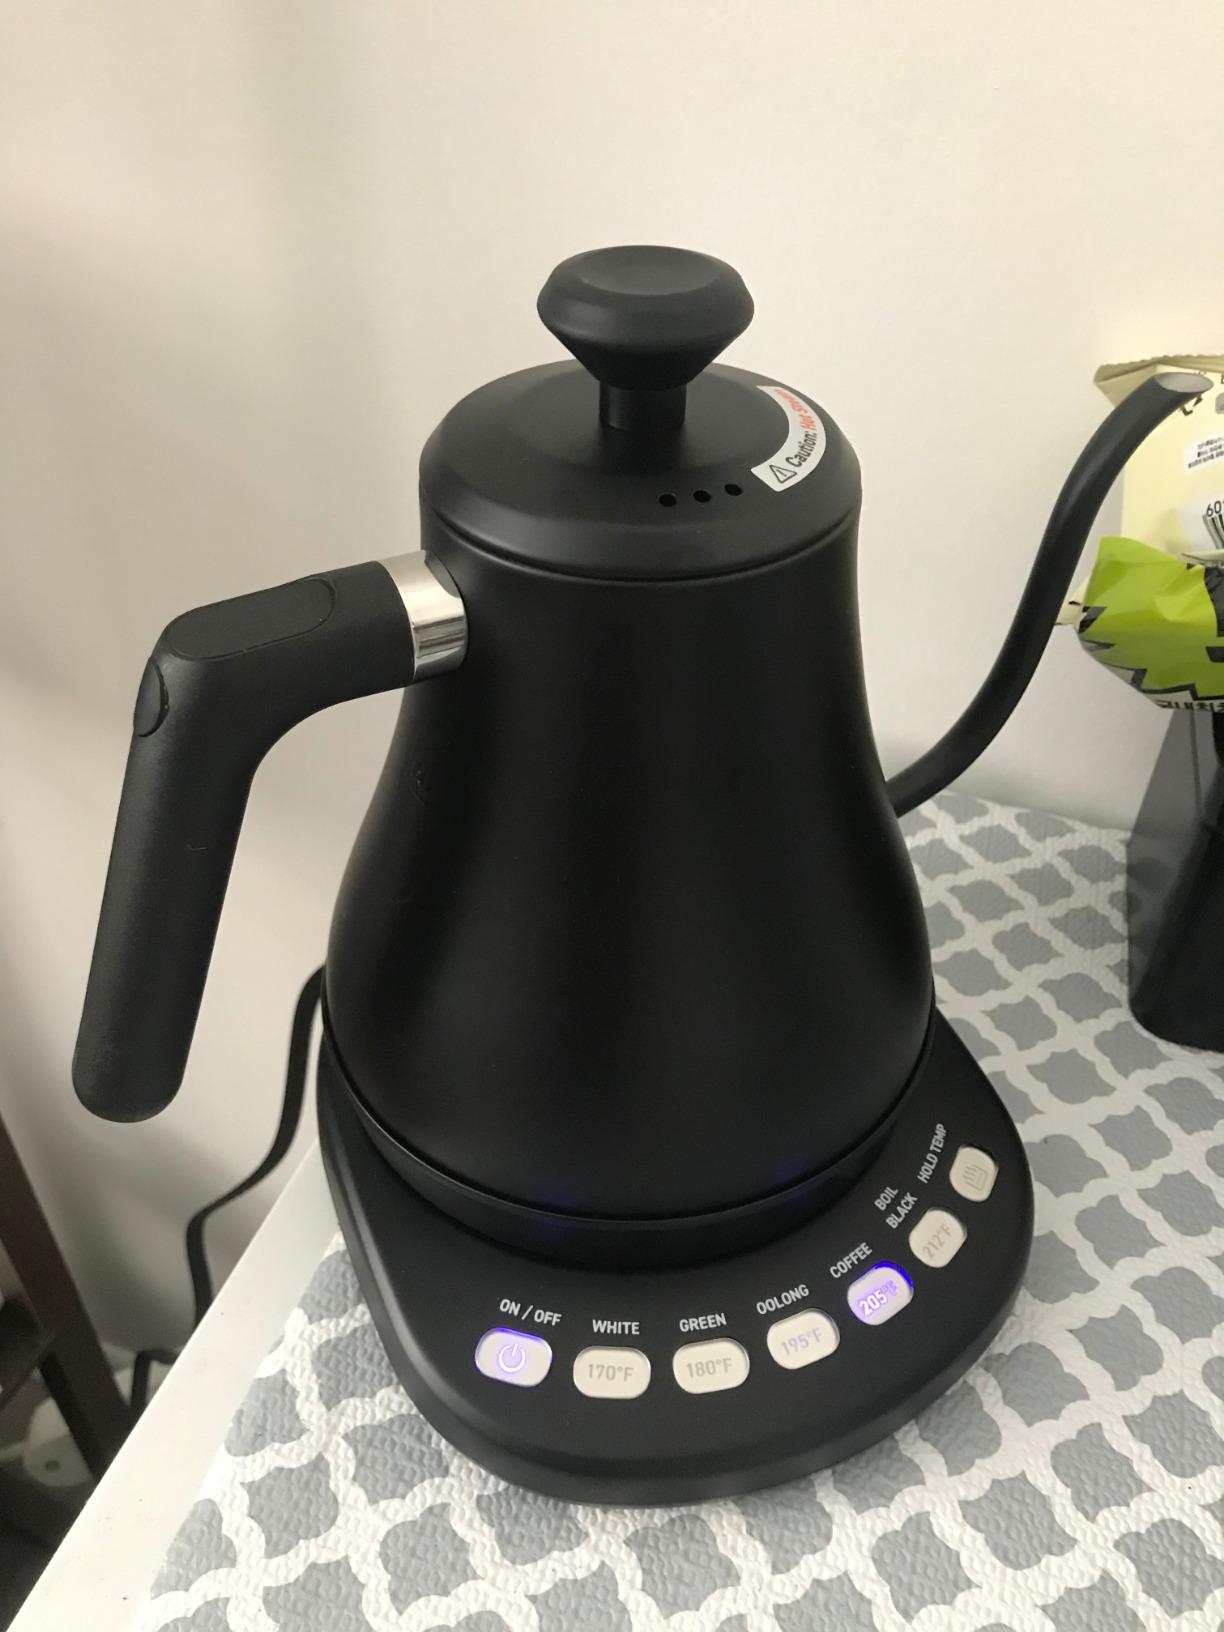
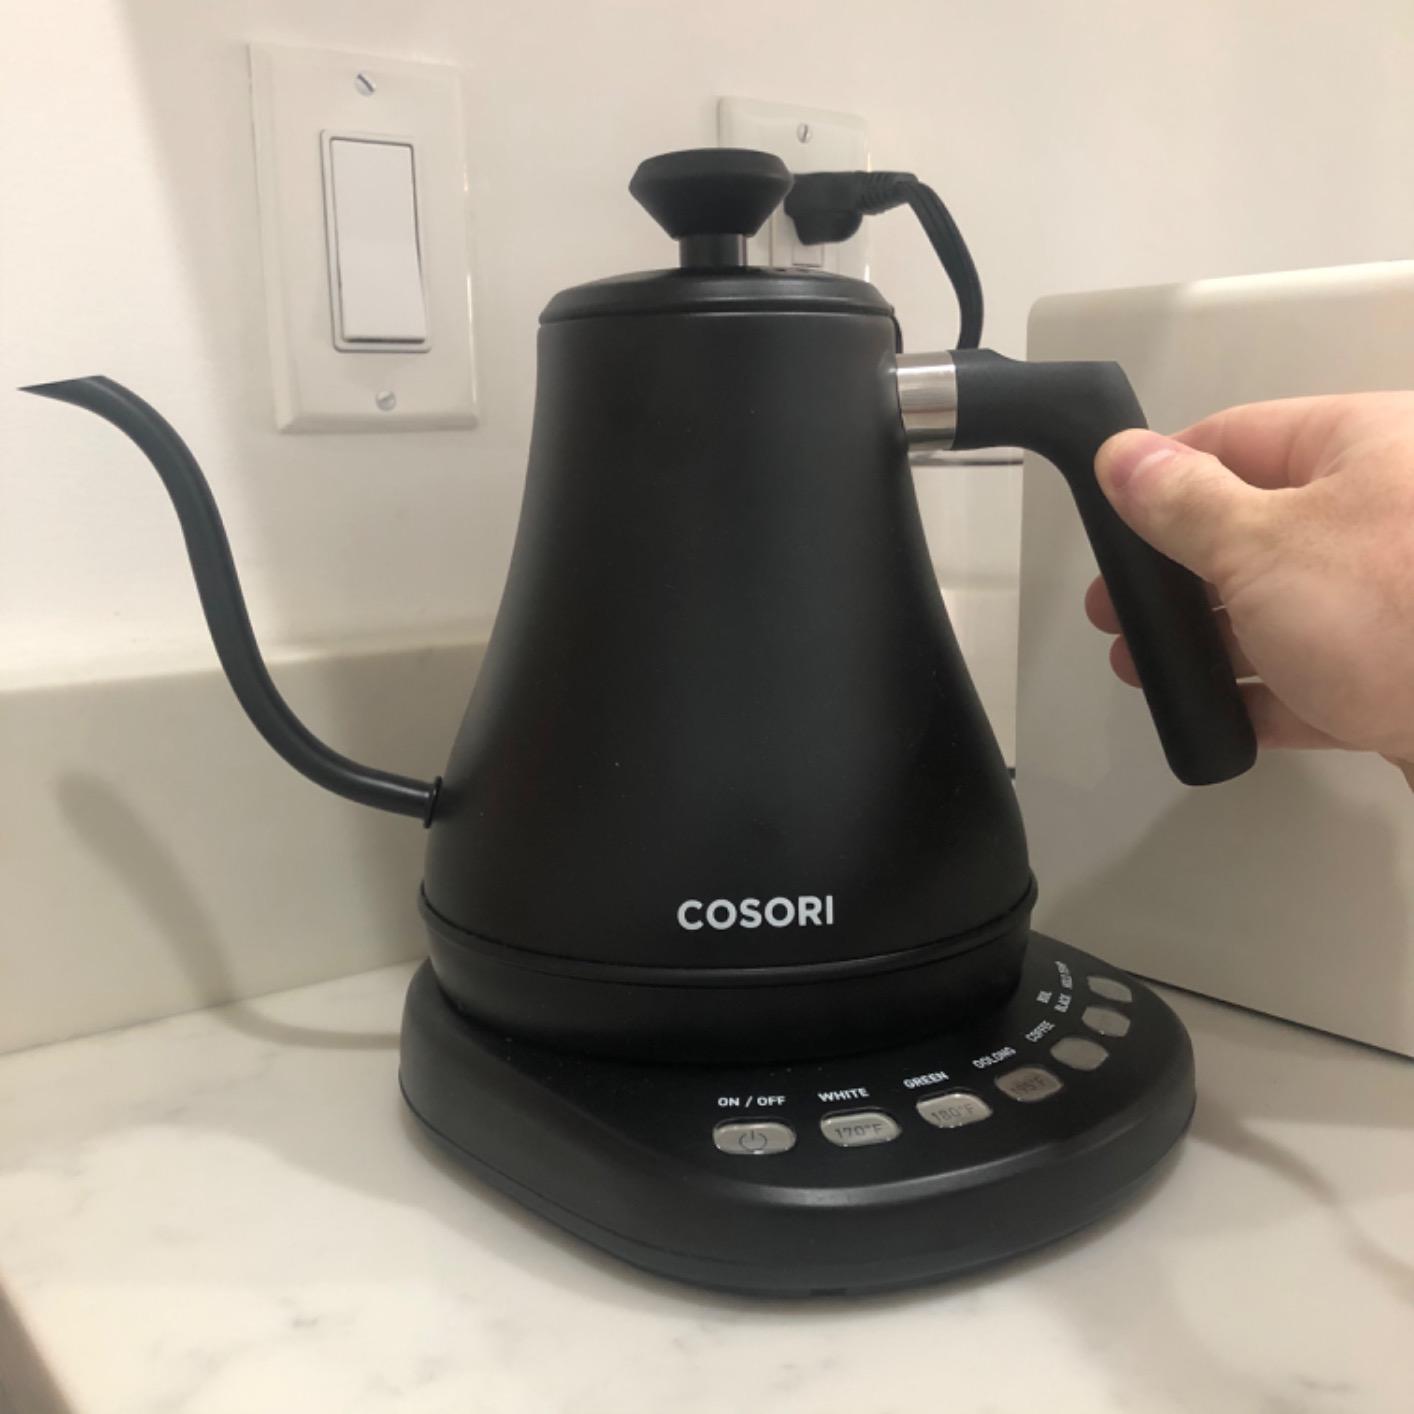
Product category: items_kettle
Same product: yes